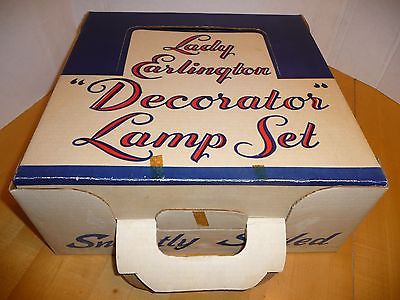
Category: lamp